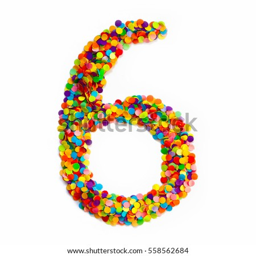
the number is lined with colored confetti .